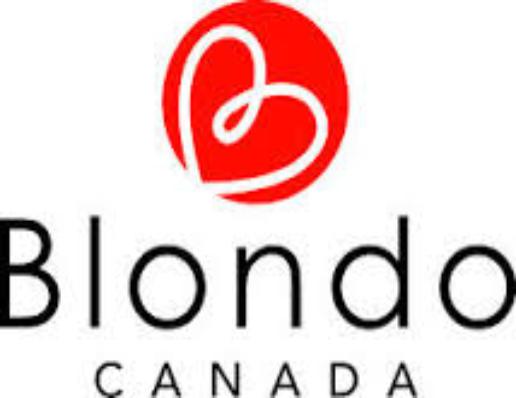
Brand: Blondo
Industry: Clothes